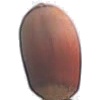
Label: hazelnut